Aérospatiale Alouette II

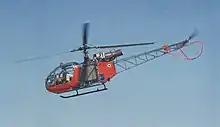
SE 3130 Alouette II in its former French markings

The nation of Rhodesia emerged as a prolific user of both the Alouette II and its enlarged sibling, the Alouette III. Early operations were flown with an emphasis on its use by the Army and British South Africa Police, including paramilitary and aerial reconnaissance operations. Throughout the 1960s, the type progressively spread into additional roles, including aerial supply, casualty evacuation, communications relays, and troop-transports. Rhodesian aerial operations would typically involve flying under relatively high and hot conditions, which reduced the efficiency of aircraft in general; however, the Alouette II proved to be both hardy and relatively resistant to battle damage. In order to extend the inadequate range of the type, fuel caches were strategically deployed across the country to be used for refuelling purposes.